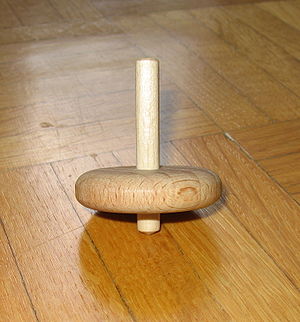
Snurretop
Snurretop lavet af træ.
En snurretop er et kegle-formet legetøj der har flere tusinde år på bagen. Snurretoppen aktiveres ved hjælp af en snor, der vikles om den, og derefter trækkes af, så toppen snurrer om sin egen akse. Man kan også holde snurretoppen i sving ved at piske på den.